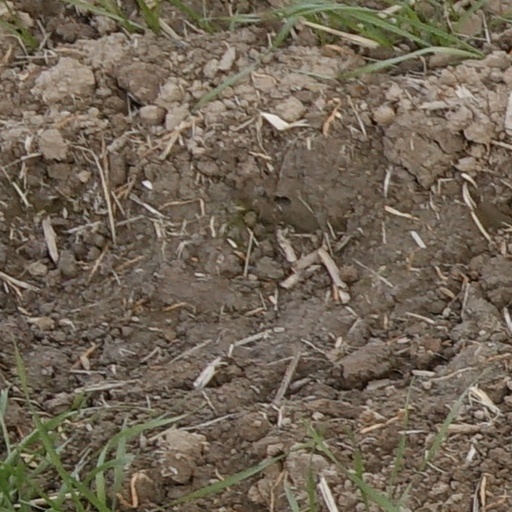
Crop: wheat